Balthasar van den Bossche

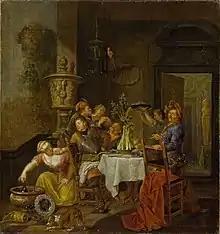
"Merry company"

He had returned to Antwerp by 1700 and worked for an art dealer. At the same time he continued to paint with notable success. He had important patrons such as the Duke of Marlborough who visited Antwerp after the Battle of Ramillies in 1706. The Duke of Marlborough was so impressed by van den Bossche’s works that he commissioned him to paint a portrait of the Duke including the scene of a battle. Van den Bossche painted the portrait in collaboration with Pieter van Bloemen, a well-known painter of animals, in particular horses.